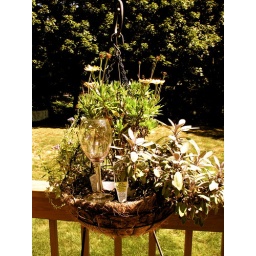
wine glass in the plants